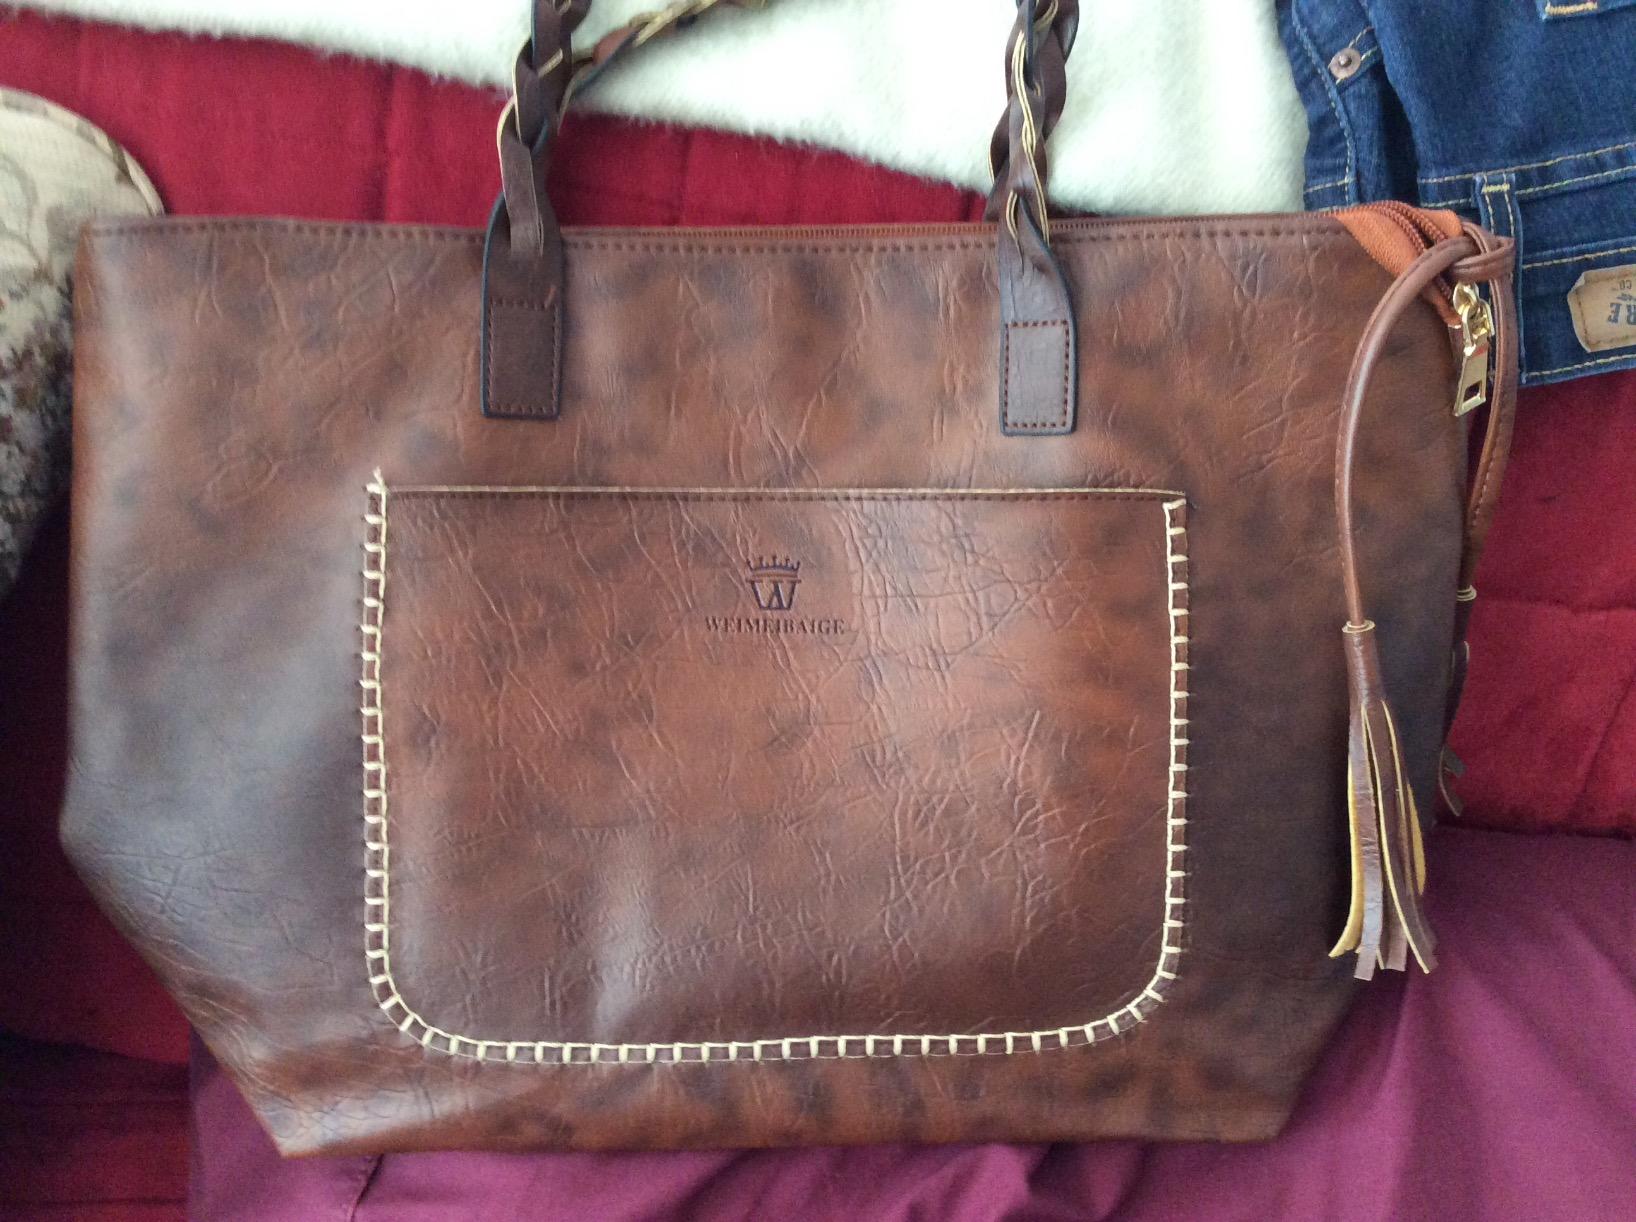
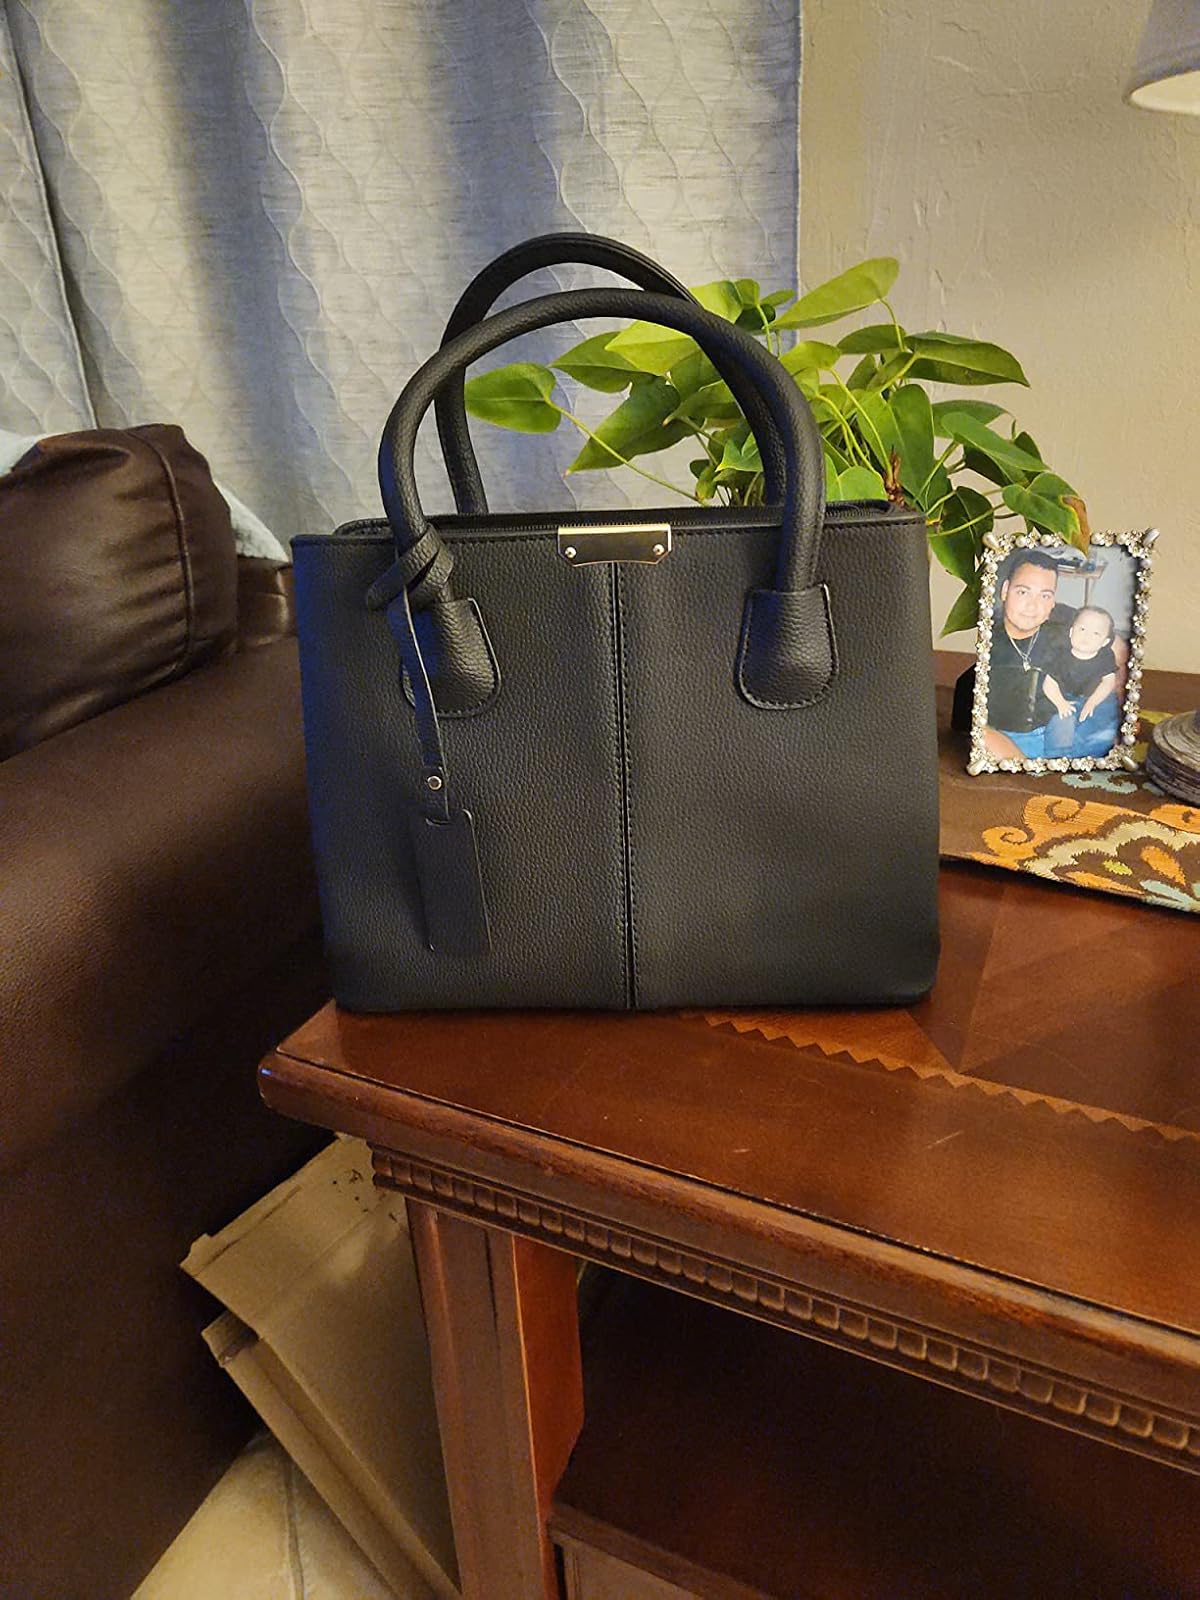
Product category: accessories_handbag
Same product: no